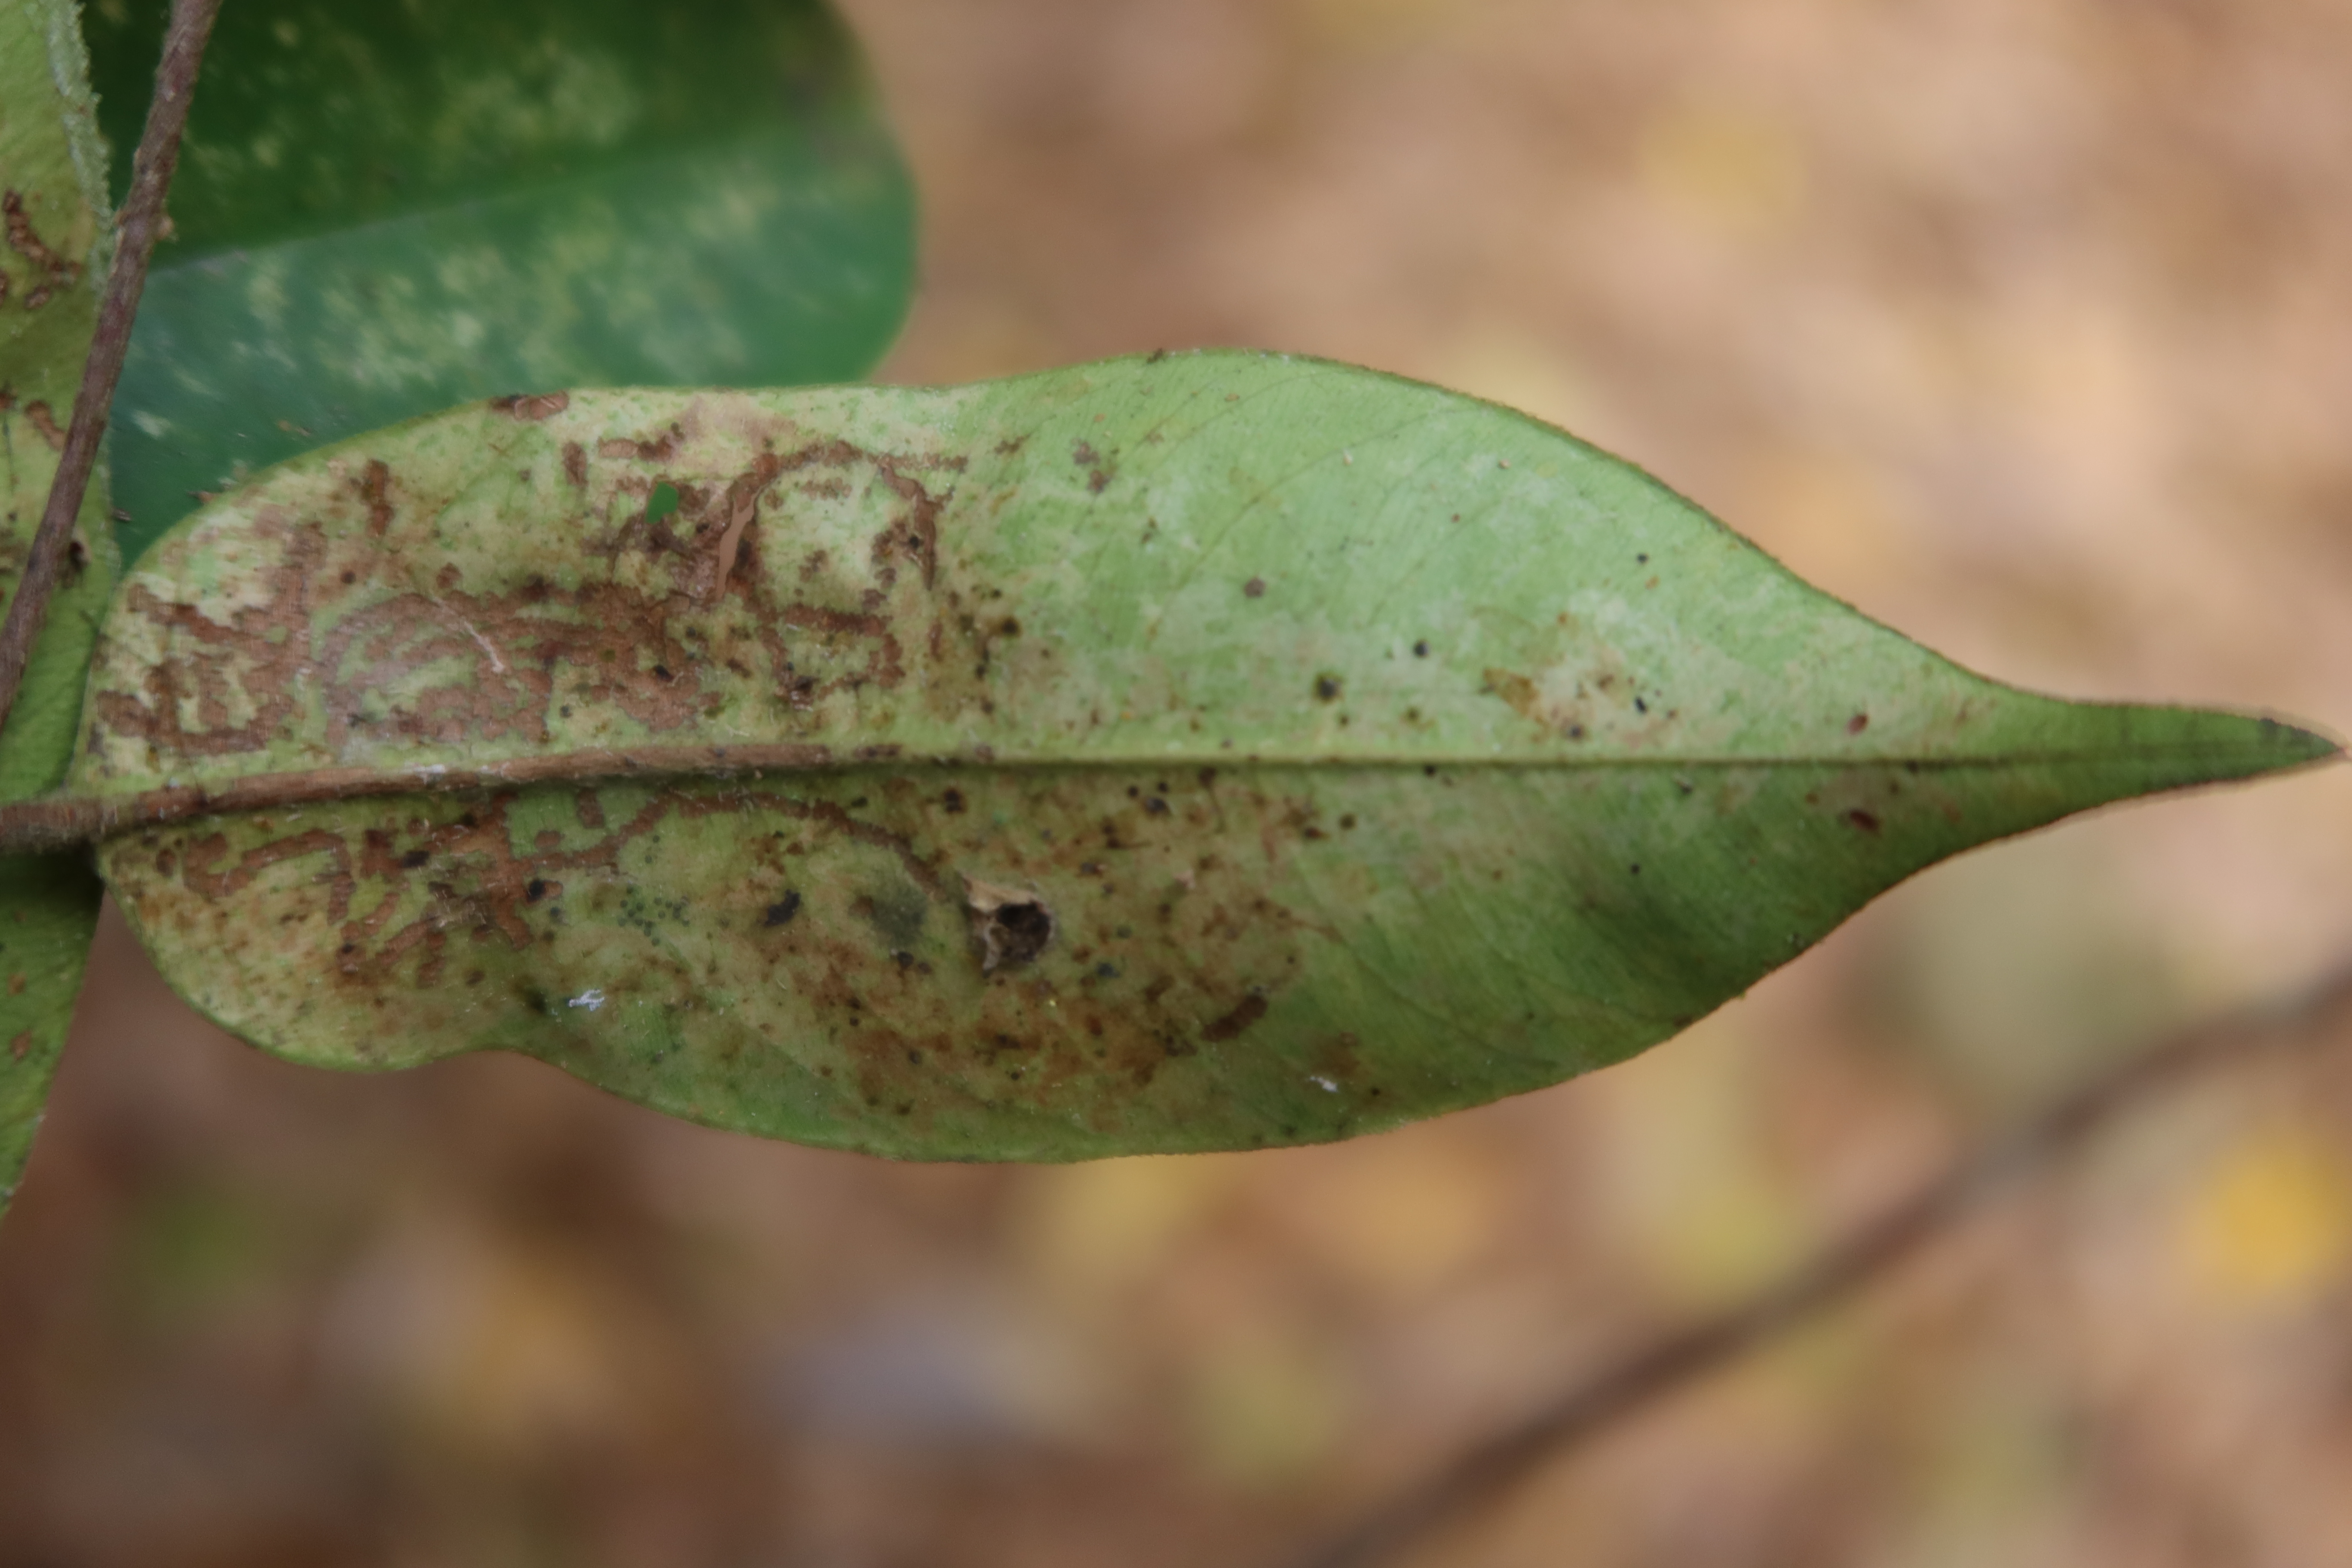
Label: Brown spots